Euro area crisis

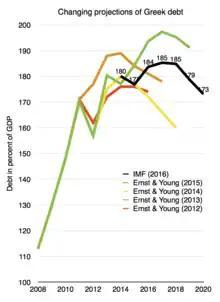
Projections of Greek debt in percent of GDP (2008-2020)

In April 2012, Olli Rehn, the European commissioner for economic and monetary affairs in Brussels, "enthusiastically announced to EU parliamentarians in mid-April that 'there was a breakthrough before Easter'. He said the European heads of state had given the green light to pilot projects worth billions, such as building highways in Greece". Other growth initiatives include "project bonds" wherein the EIB would "provide guarantees that safeguard private investors. In the pilot phase until 2013, EU funds amounting to €230 million are expected to mobilise investments of up to €4.6 billion". "Der Spiegel" also said: "According to sources inside the German government, instead of funding new highways, Berlin is interested in supporting innovation and programs to promote small and medium-sized businesses. To ensure that this is done as professionally as possible, the Germans would like to see the southern European countries receive their own state-owned development banks, modeled after Germany's [Marshall Plan-era-origin] KfW [""] banking group. It's hoped that this will get the economy moving in Greece and Portugal".